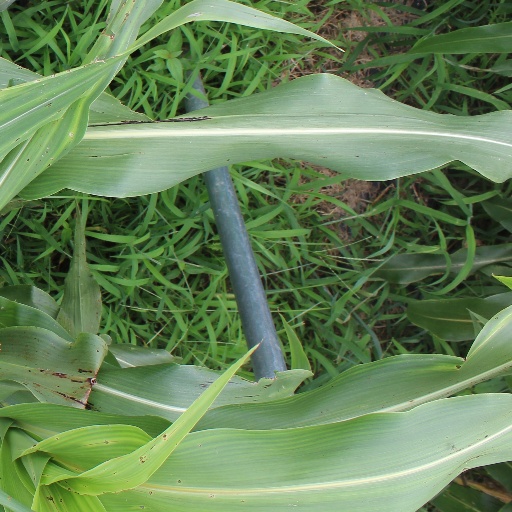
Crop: sorghum